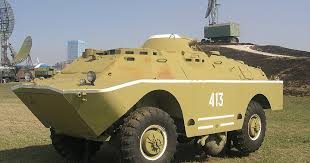
Label: BRDM